William Hewer

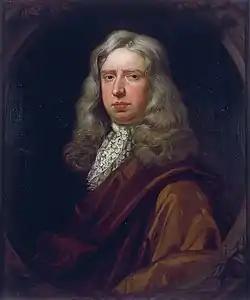
William Hewer as painted by Sir Godfrey Kneller, 1689. This portrait, along with one of Samuel Pepys painted by Kneller, remained with Pepys family heirs until the 20th century.

William Hewer (1642 – 3 December 1715), sometimes known as Will Hewer, was one of Samuel Pepys' manservants, and later Pepys's clerk, before embarking on an administrative career of his own. Hewer is mentioned several times in Pepys' diary and was ultimately the executor of Pepys' will.